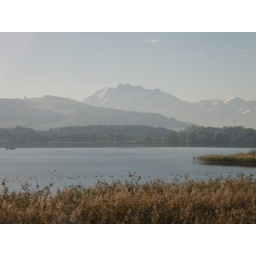
taken from the train window near Cham ZG